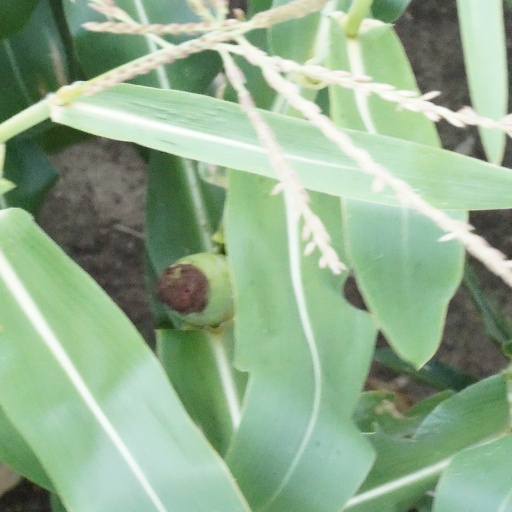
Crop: maize; corn